Main bearing

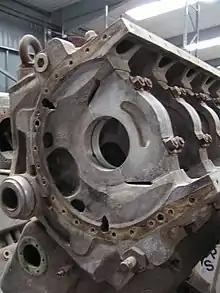
A main bearing (center) of a Napier Deltic diesel locomotive engine (with its crankshaft removed)

A main bearing is a bearing in a piston engine which holds the crankshaft in place and allows it to rotate within the engine block.